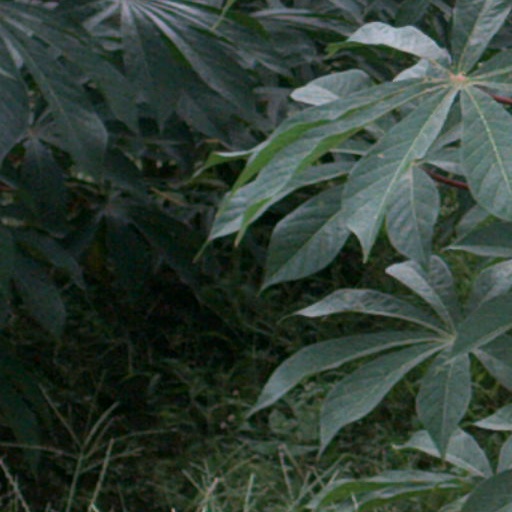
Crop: cassava